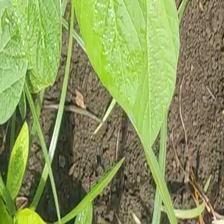
Weed species: Lavhala_(Cyperus_Rotundus)